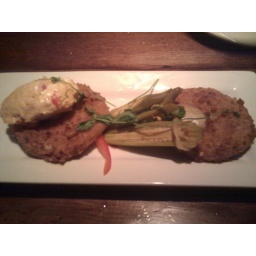
Fried green tomatoes, she crab soup, shrimp corn dogs etc from @amenstreet in Charleston